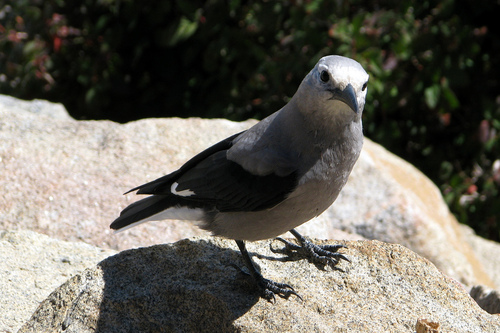
the feet are large with black tarsus, a gray chest and belly, and black coverts and rectrices.
the black,white and black bird has a pointy beak.
a small round bird has gray feathers, with black feathers on the ends of it's wings and white spots on it's face.
small beaked bird but normal head size compared to the body, colors are gray and black.
this bird has a grey colored body and a black colored covert and retrices.
this bird is grey and black and has a long, pointy beak.
this bird has a medium grey color with darker wings and tailfeathers and a medium-length, conical bill.
this bird has wings that are black and has a white body
this bird has wings that are black and has a white belly
this bird has a pointed black bill, with a grey breast.
Species: Clark Nutcracker